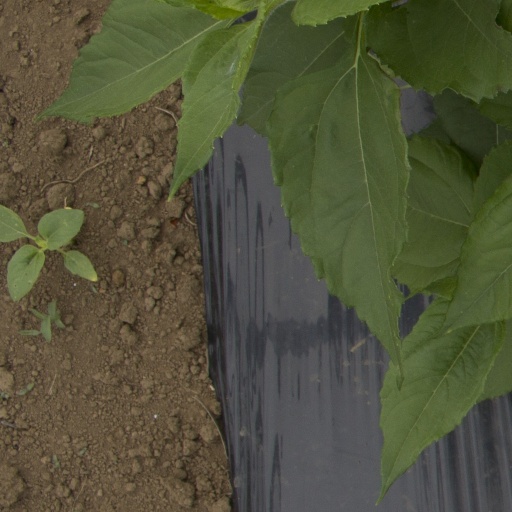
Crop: Jerusalem artichoke